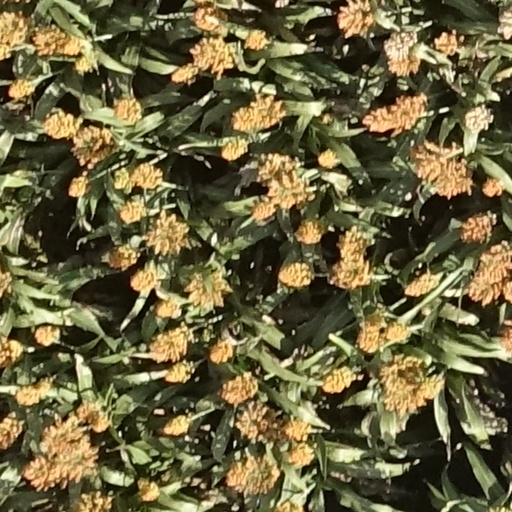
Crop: sorghum